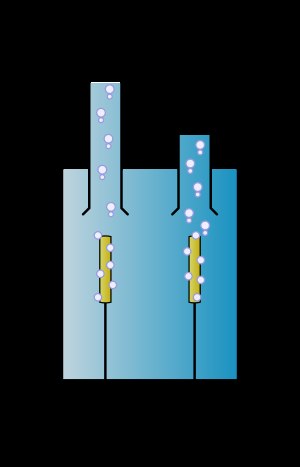
Elektrolyse
Opdeling af vand i ilt og brint ved hjælp af elektrolyse i vand
.